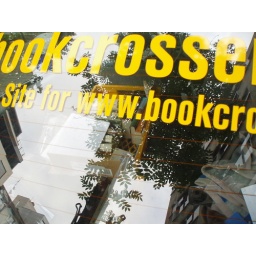
We spotted this car in the wild. All labelled up and choc full of books.